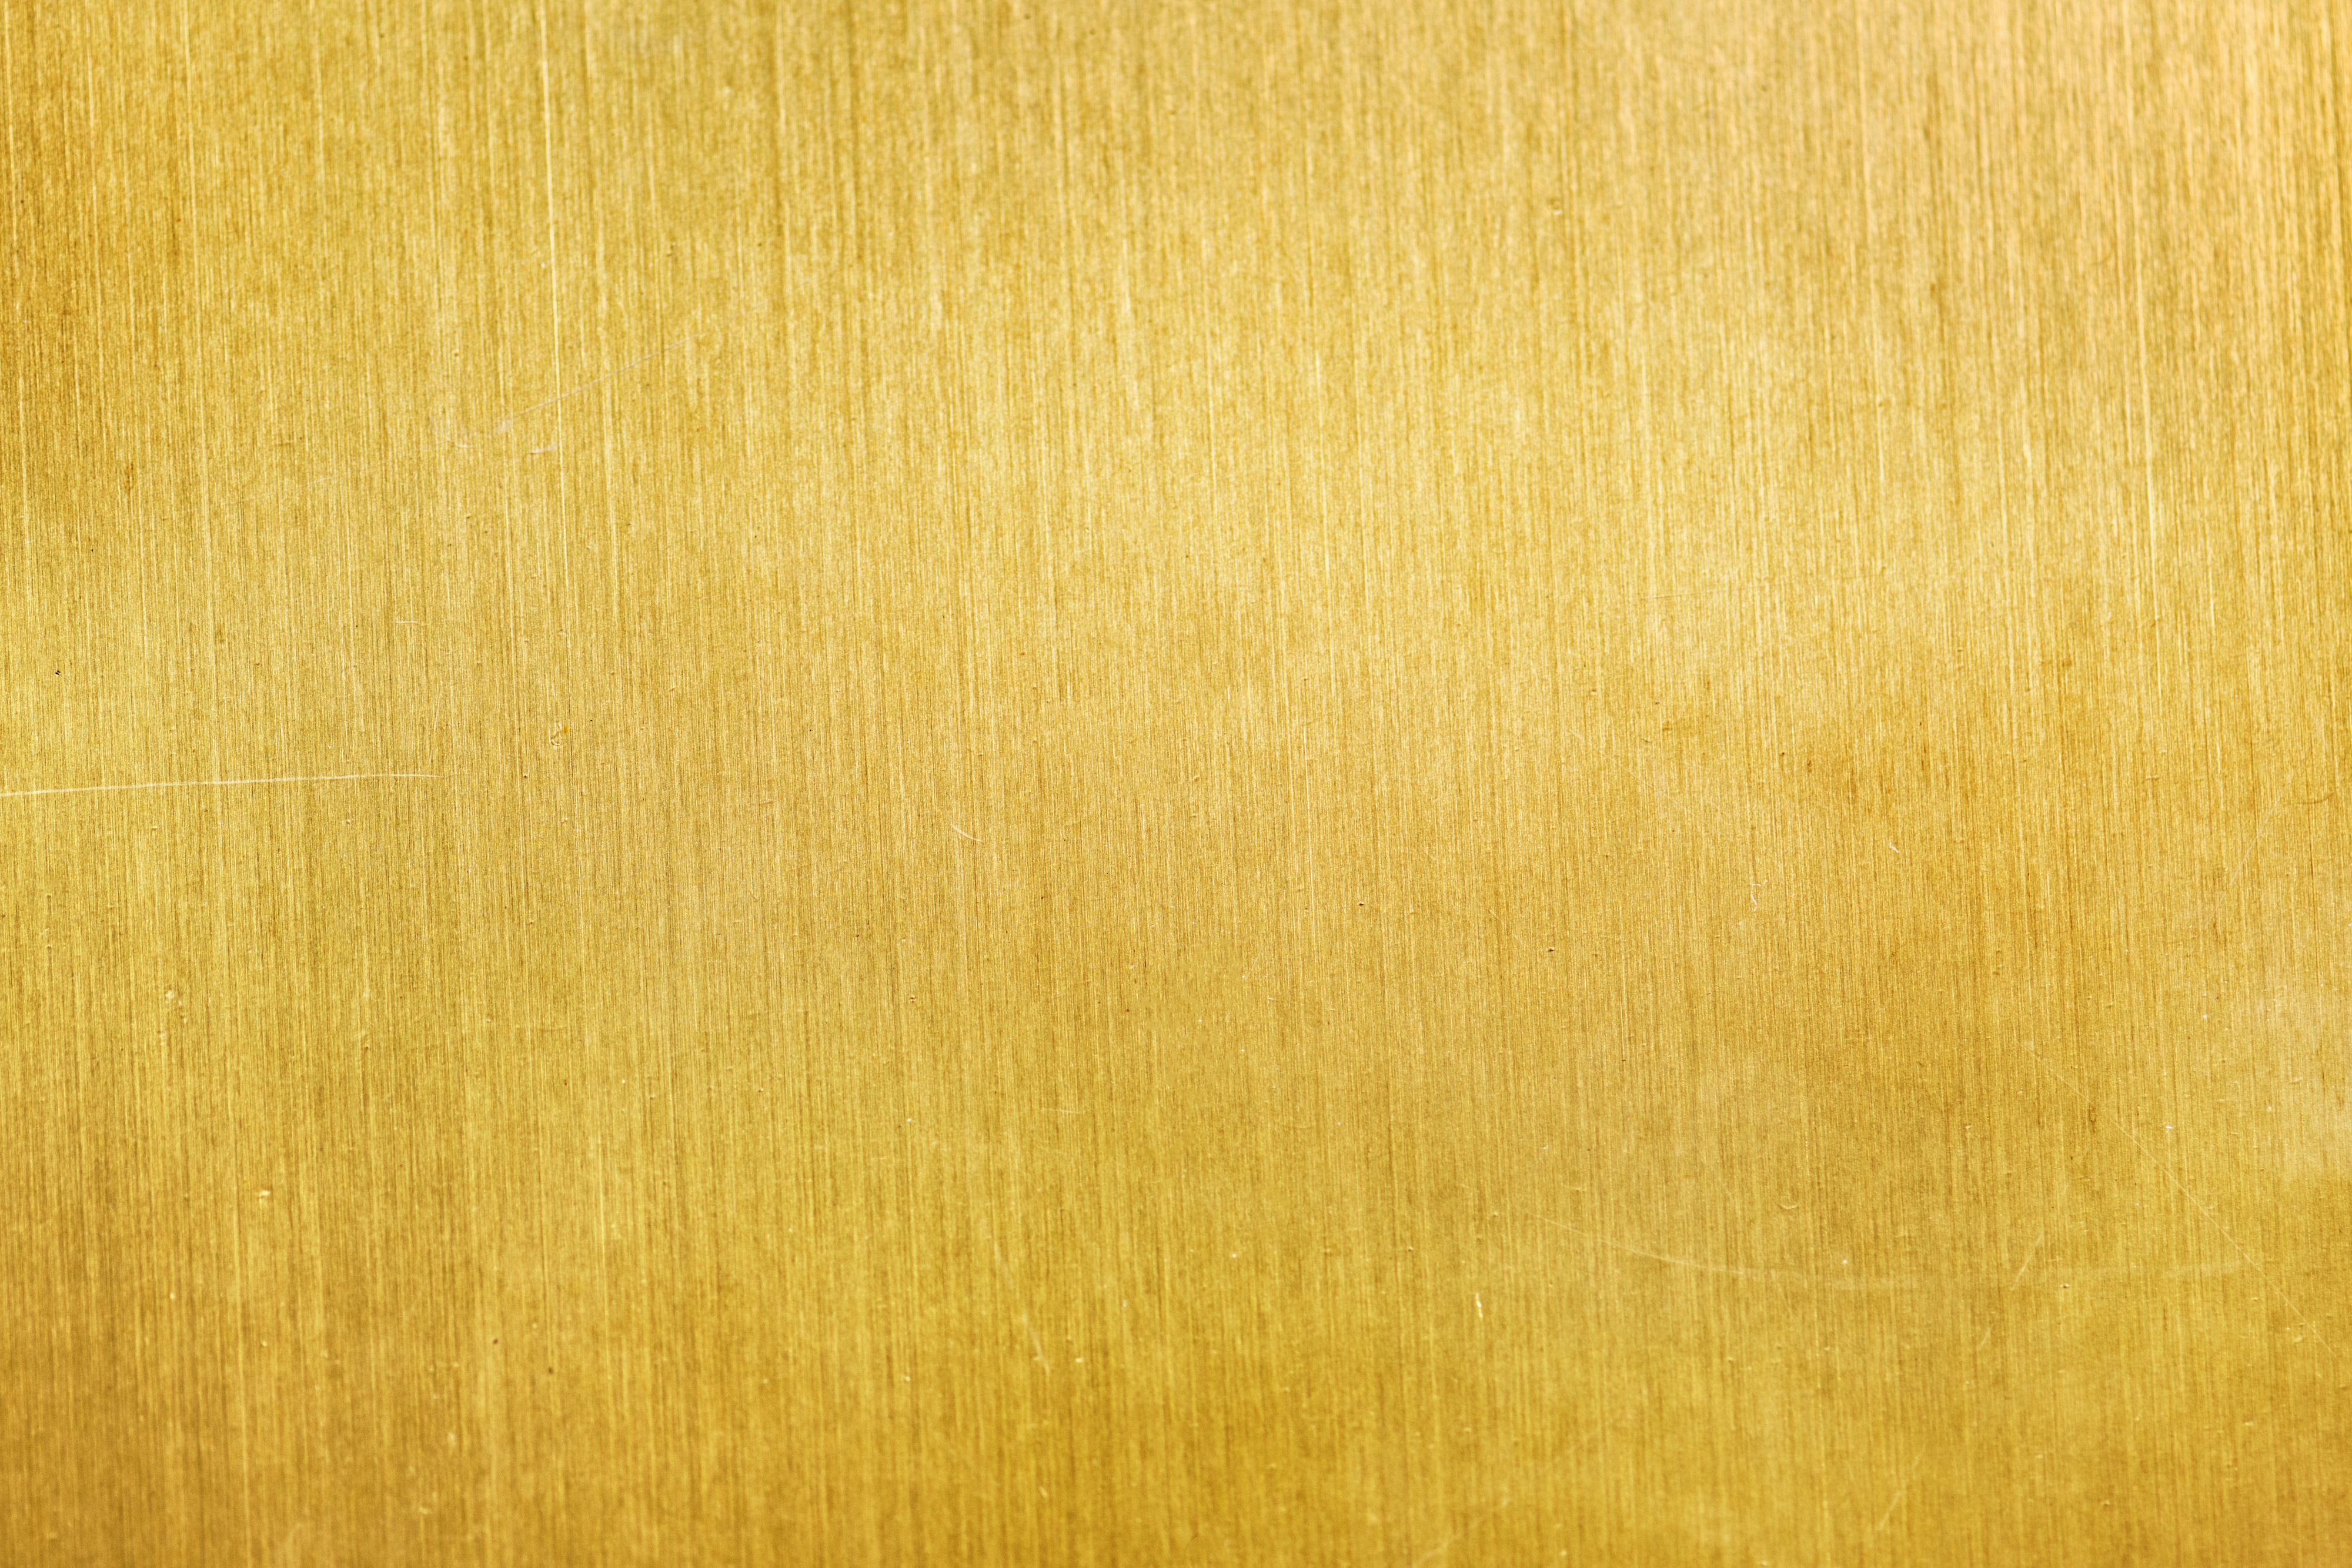
attractive, backdrop, background, colour, copy space, decor, decorate, decoration, design, design space, foil, gloss, glossy, gold, golden, isolated, lifestyle, material, metal, metallic, mix, pattern, reflect, reflection, shine, shiny, surface, texture, textured, tiles, wall, wealth, yellow, wood, wood stain, grass, grass family, computer wallpaper, field